Esther Dunshee Bower

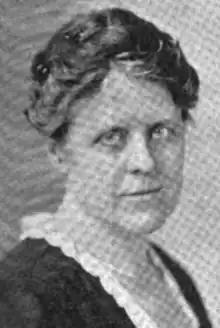
Esther A. Dunshee, from a 1922 newsletter

Esther A. Dunshee Bower (September 1879 – October 13, 1962) was an American lawyer and activist based in Chicago. She was a co-founder of the Illinois League of Women Voters.